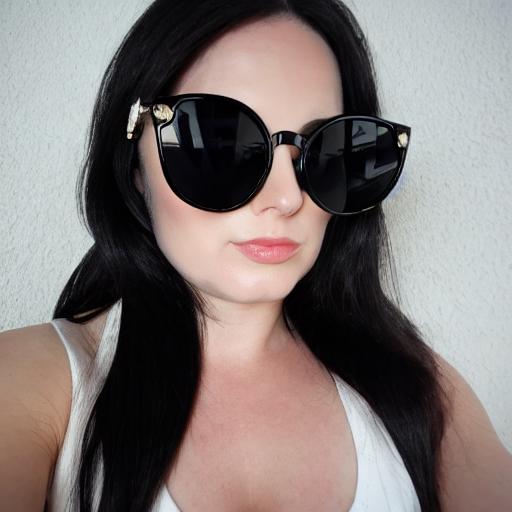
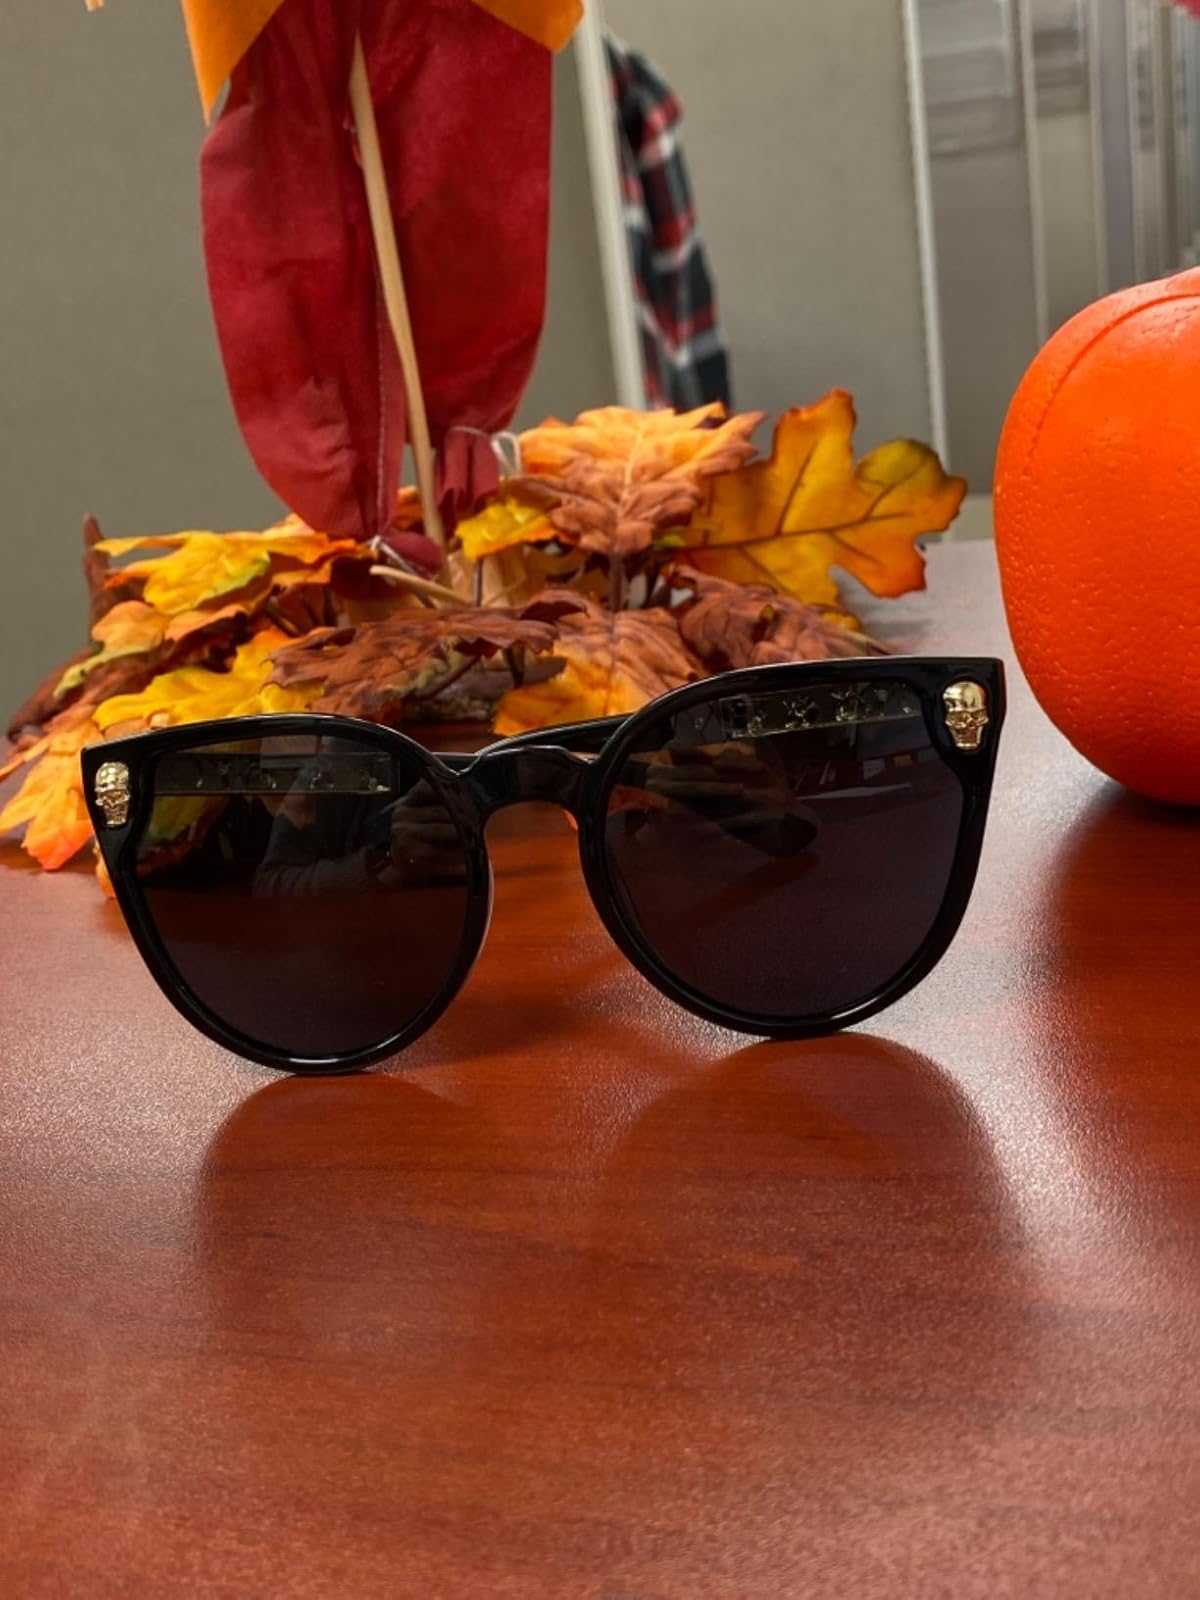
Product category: accessories_sunglasses
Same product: no